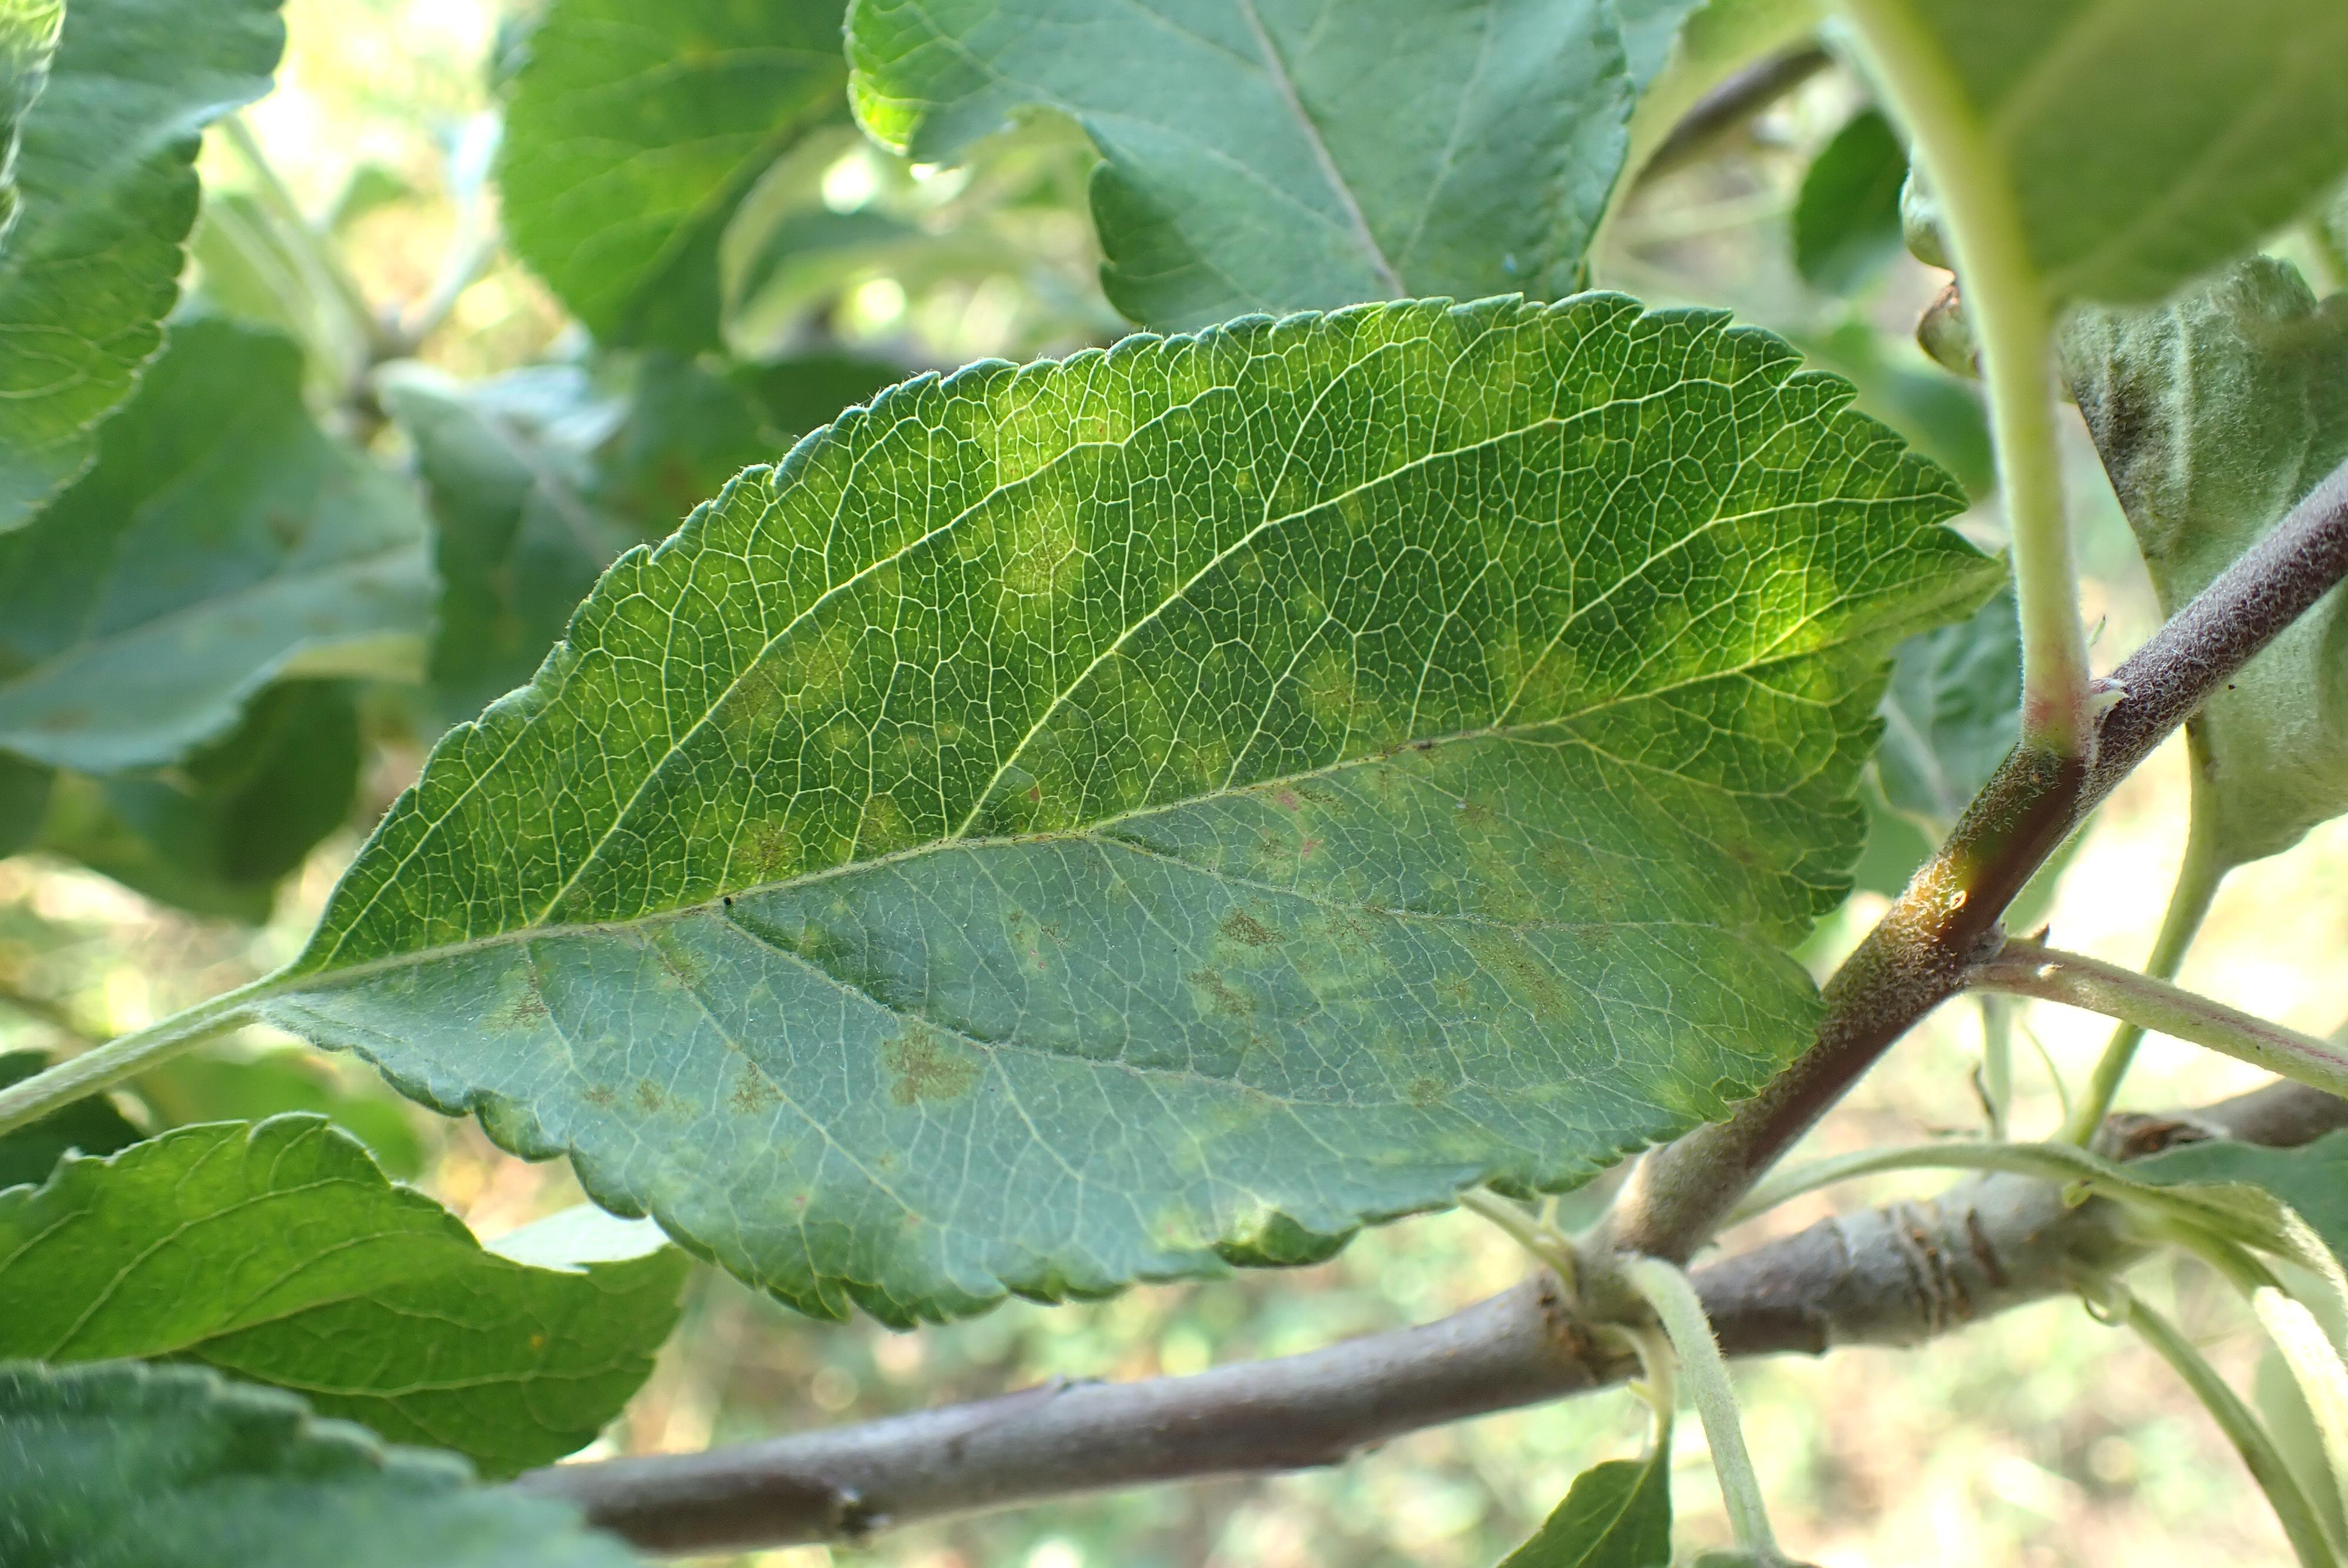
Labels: scab